Nagaoka Station

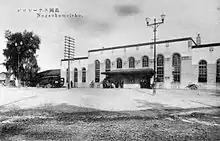
Nagaoka Station Early Showa era

Nagaoka Station opened on 16 June 1898. With the privatization of Japanese National Railways (JNR) on 1 April 1987, the station came under the control of JR East.